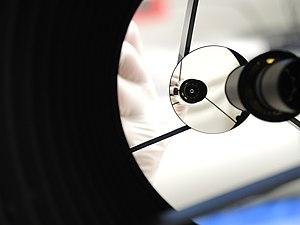
CHEOPS, est un télescope spatial de petite taille développé conjointement par le Swiss Space Office et l'Agence spatiale européenne. CHEOPS a pour objectif de mesurer la taille, la masse et, dans la mesure du possible, les caractéristiques de l'atmosphère d'exoplanètes déjà identifiées orbitant autour d'étoiles lumineuses situées au voisinage du Système solaire.